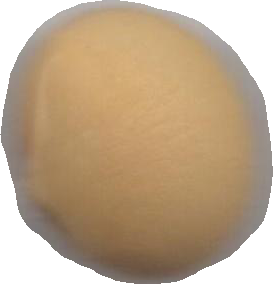
Variety: Dega